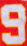
Number: 9